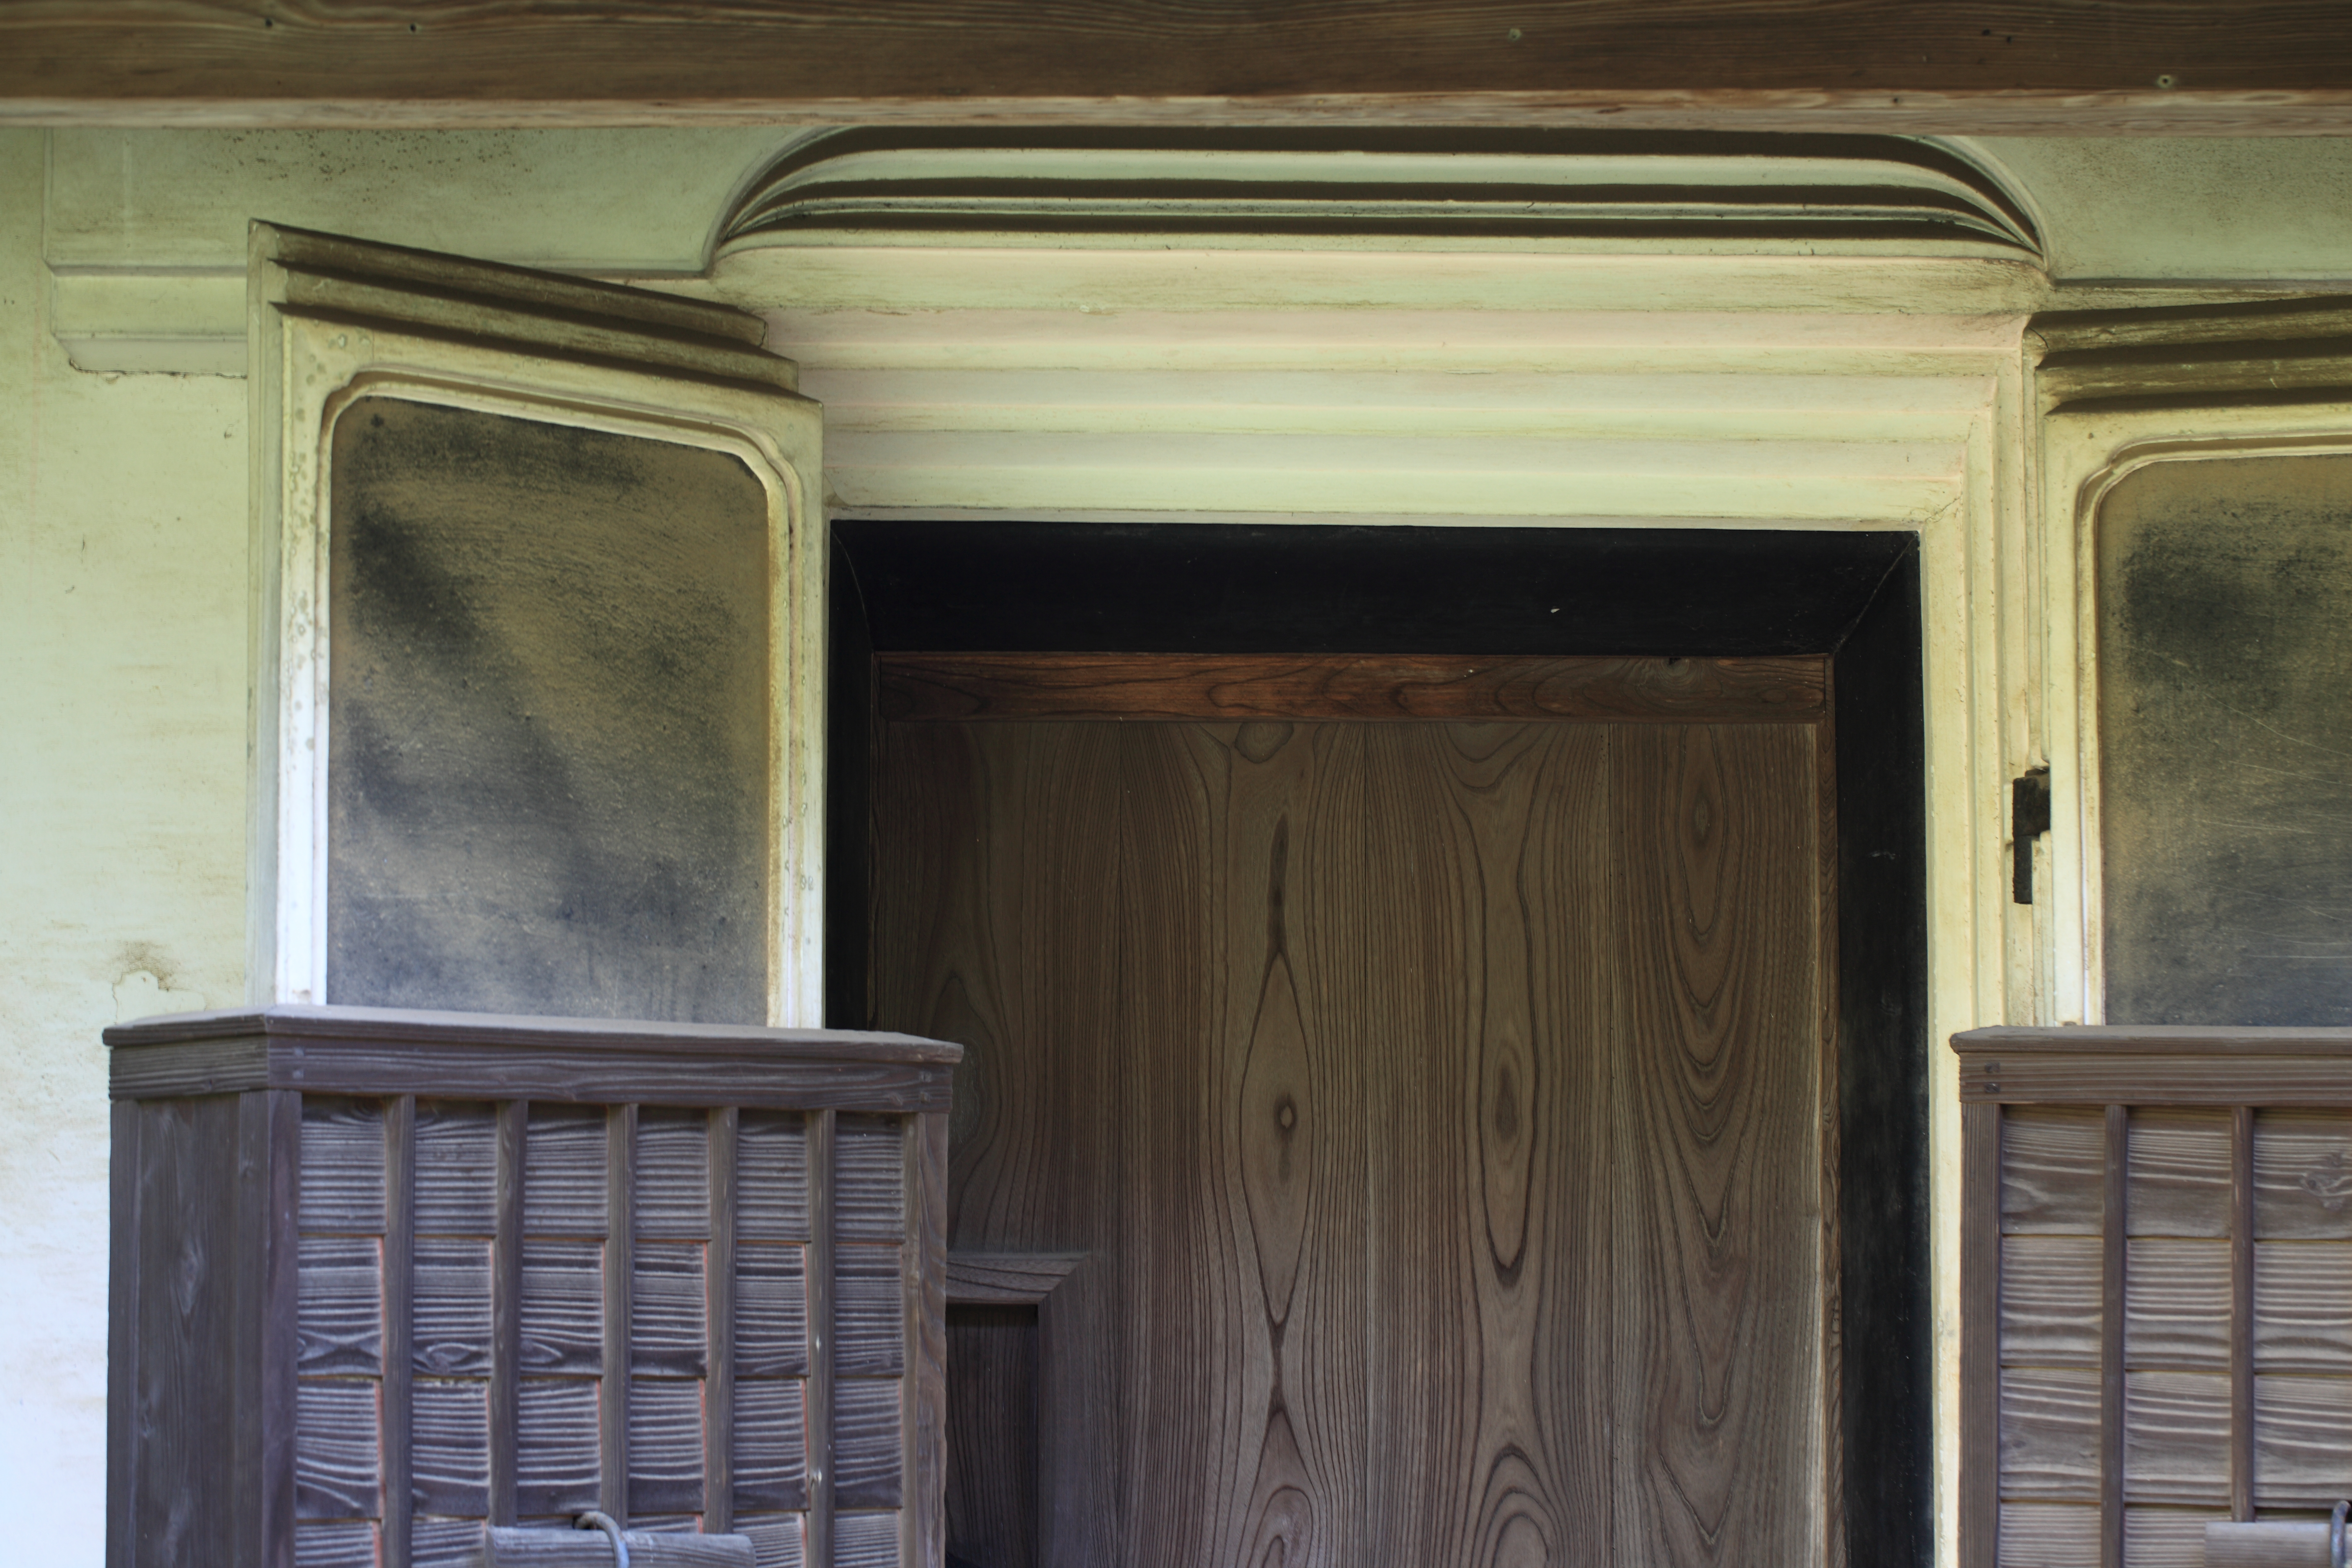
architecture, wood, house, window, home, wall, column, high, ancient, room, door, interior design, warehouse, design, japanese, 5d, style, hires, markii, traditional, molding, hi, res, resolution, chiba, kashiwa, fireproof, yoshidafamily, window covering, cabinetry